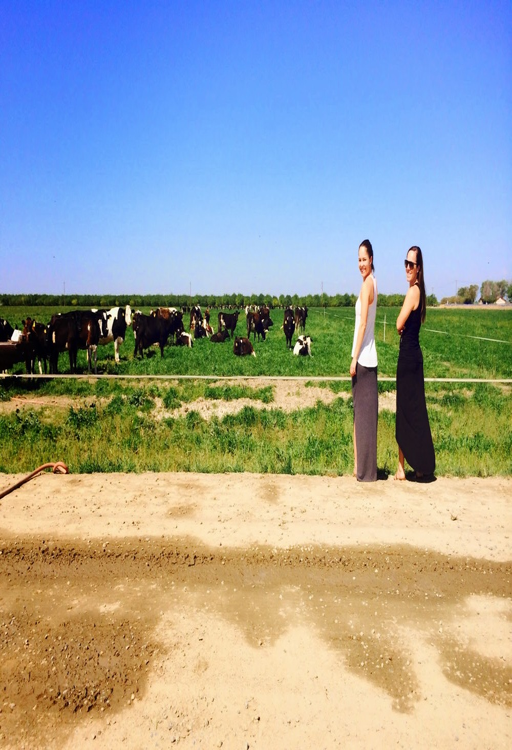
at the beautiful organic pastures dairy !